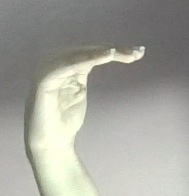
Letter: haa